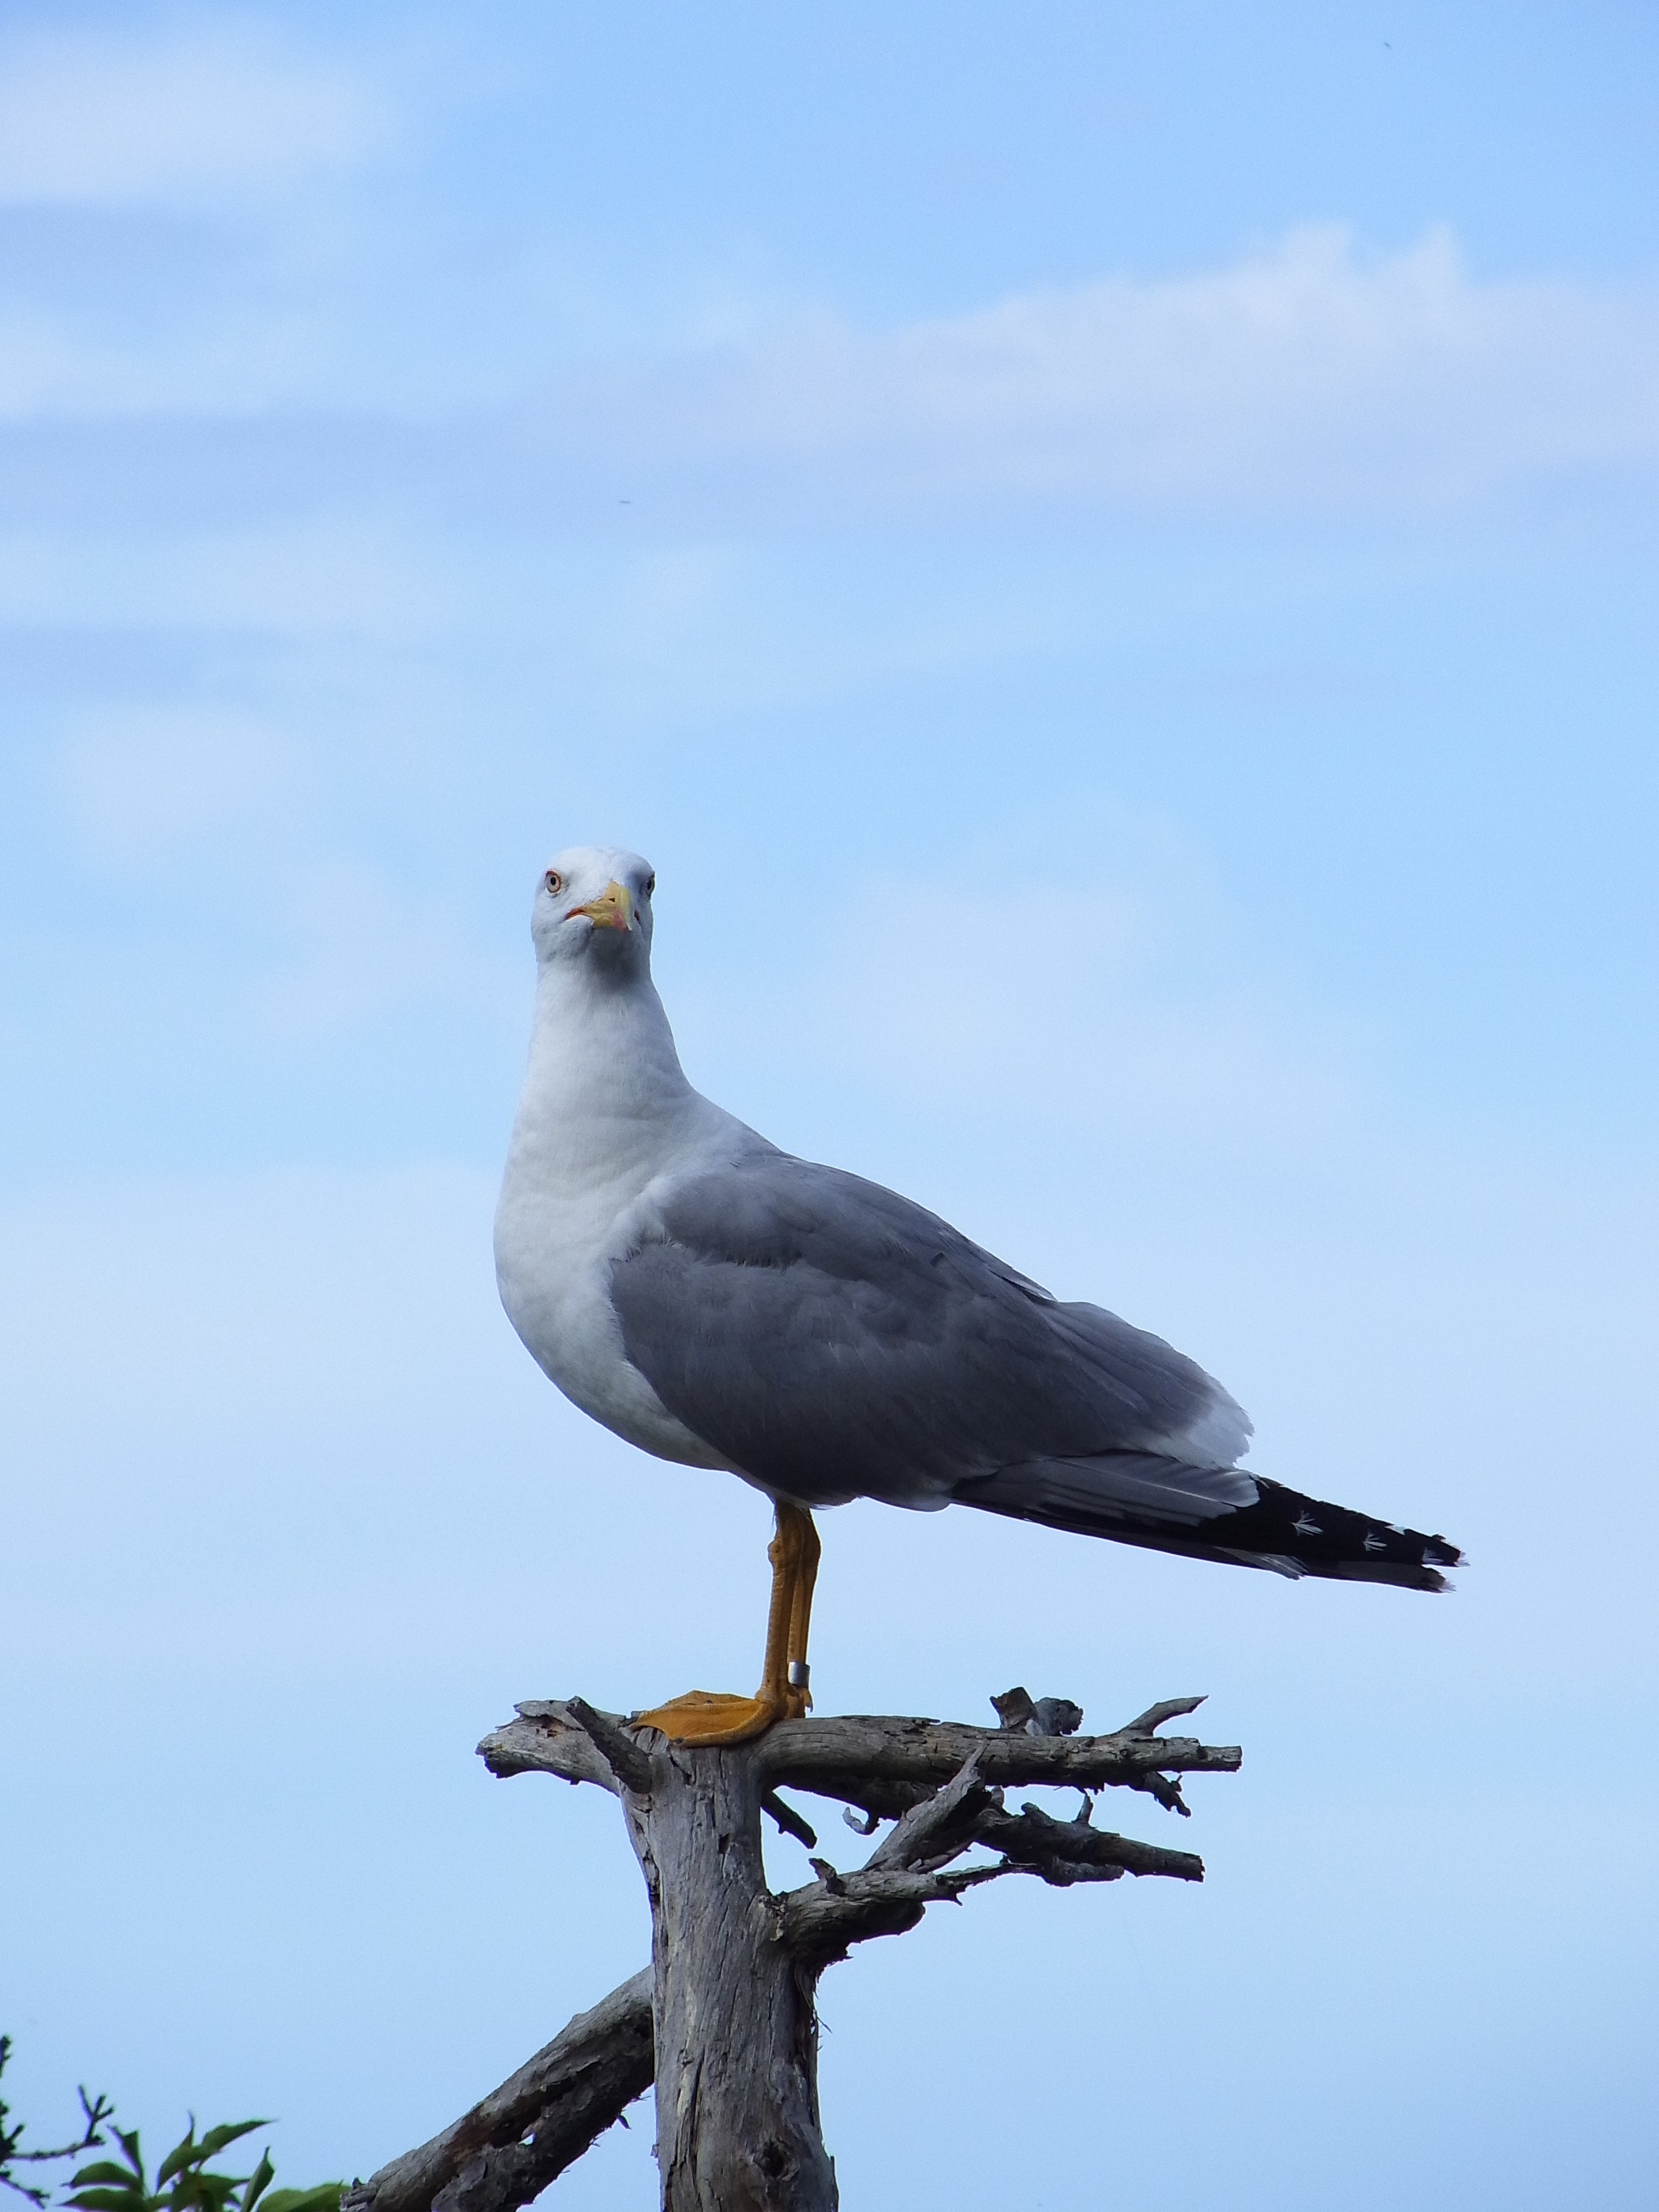
tree, nature, branch, bird, sky, seabird, seagull, wildlife, gull, beak, fauna, vertebrate, charadriiformes, european herring gull, stock dove